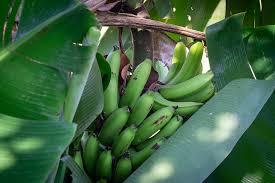
Shina la mgomba limebeba kijani kilichojaa
ndizi mbichi za kijani.Majani mapana ya
mgomba yamezunguka tunda, yakionyesha mazingira ya kijani kibichi. Mwanga wa jua unapenyeza kupitia mashimo ya majani na kuleta mwangaza hafifu juu ya ndizi.